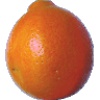
Label: Tangelo 1